1939 Allan Cup

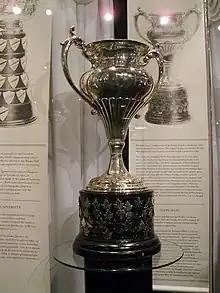
Silver bowl trophy with two large handles, mounted on a black plinth.

The 1939 Allan Cup was the Canadian senior ice hockey championship for the 1938–39 season.